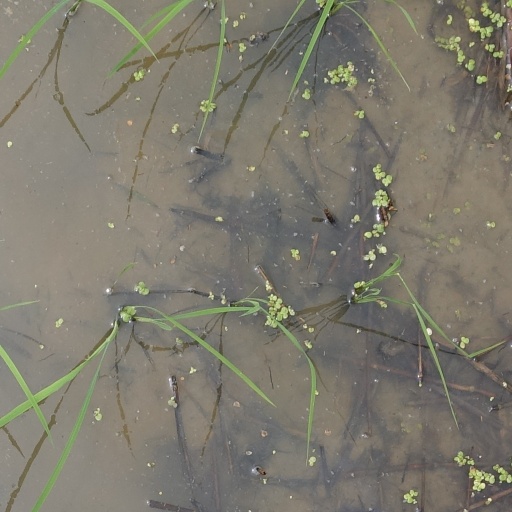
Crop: rice